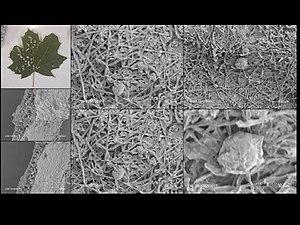
L'oïdium, appelé aussi pourriture blanche ou maladie du blanc, est le nom générique donné à une série de maladies cryptogamiques causées par la forme asexuée de certains champignons ascomycètes appartenant à l'ordre des Erysiphales et à la famille des érysiphacées.